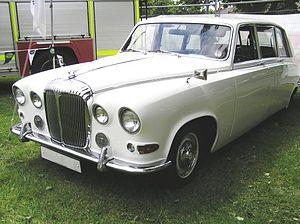
La Jaguar 420 et les Daimler Sovereign équivalentes sont présentées en octobre 1966 au salon de l'Automobile de Londres et produites pendant deux ans, comme expression ultime d'une série de "berlines compactes sportives" proposées par Jaguar tout au long de cette décennie, qui partagent toutes le même empattement. Développée à partir de la Jaguar Type-S, la 420 coûte environ 200 livres de plus que ce modèle, et met fin à son intérêt pour l'acheteur. Cependant la Type-S continue à être vendue aux côtés des 420/Sovereign jusqu'à ce que les deux modèles soient supplantés par les Jaguar XJ6 en 1968.